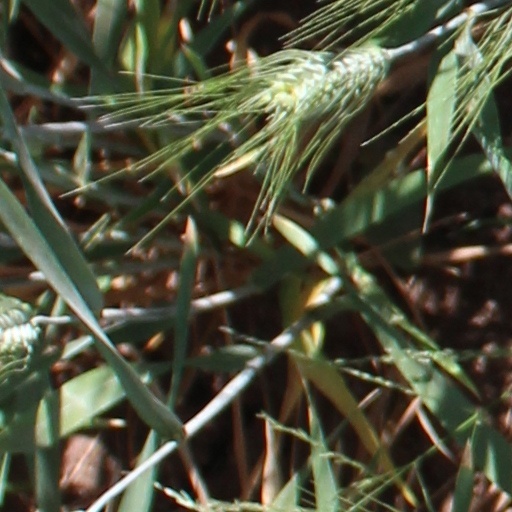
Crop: wheat